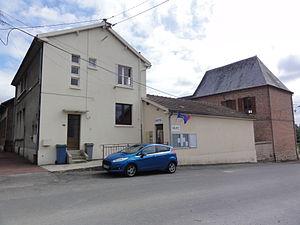
Thenailles (Aisne) mairie
Thenailles est une commune française située dans le département de l'Aisne, en région Hauts-de-France.